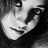
Emotion: sad